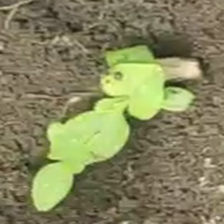
Weed species: Kena_(Commplina_benghalensio)